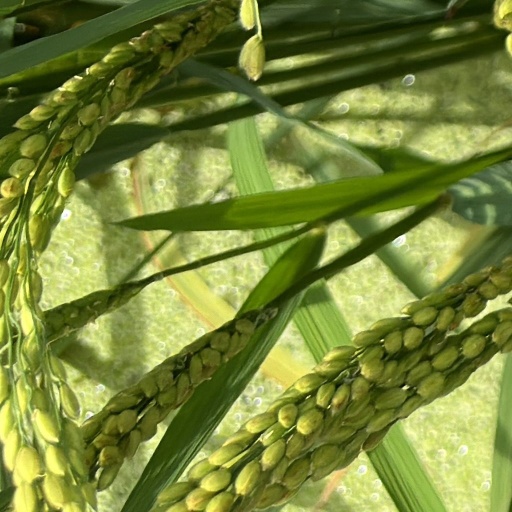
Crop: rice